Stade des Ponts Jumeaux

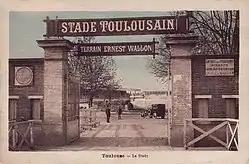
Shown circa 1920

The Stade des Ponts Jumeaux (the "Twin Bridges Stadium") was a rugby union stadium, inaugurated on 24 November 1907, in the "Ponts Jumeaux" district of Toulouse, south-western France. The land was purchased by the embryonic Stade Toulousain rugby team – with financial assistance from city notables – then headed by a law professor from the University of Toulouse, Ernest Wallon. The stadium, nicknamed "Le Wallon", had a capacity of 6500 and hosted many internationals during its existence. In the early 1980s, the land on which the stadium stood was compulsorily purchased to make way for the Toulouse ringroad and the "Stade Toulousain" moved from the "Ponts Jumeaux" to a new stadium at "Sept-Deniers", later renamed "Stade Ernest-Wallon". One of the pavilions at "Stade Ernest-Wallon" is named after the "Ponts Jumeaux".